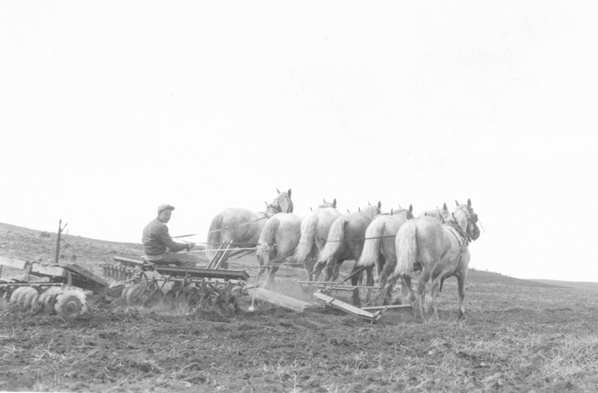
A man plowing a field with horses and sit-on plow.
A man is using a six horse power plow to cultivate the fields.
Six horses pulling a man on tractor over a farmland.
Man sitting on old farm machinery drawn by horses.
A old black and white picture of a man using horses to work his field.